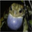
Label: frog